Answer in natural language. Considering the relative positions, where is Television with respect to glass metal tv stand? Choose between the following options: left or right
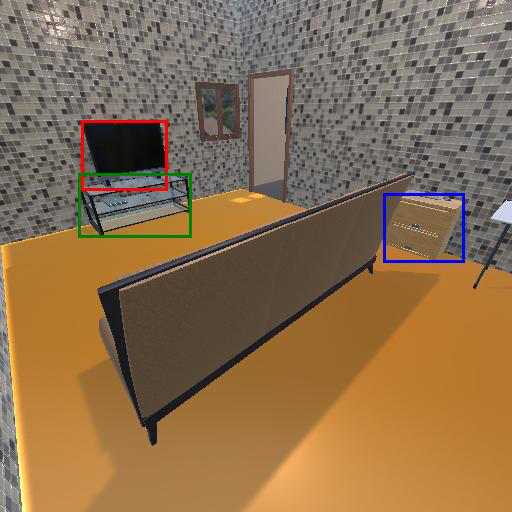
<answer>right</answer>